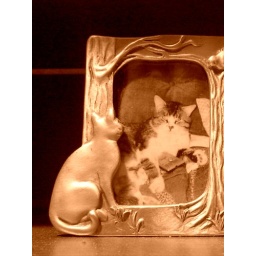
Trouble half of the framed cat photos on my desk photographed in sepia